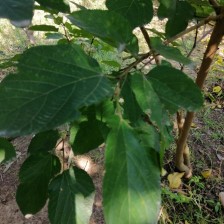
Variety: WhiteKing